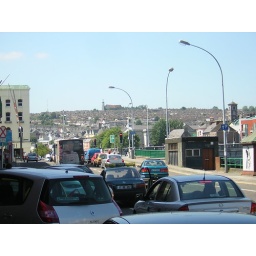
This is a shot from the bus station, but what a cool look of the large church surrounded by stone houses.